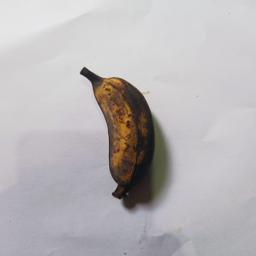
Banana variety: Bangla Kola